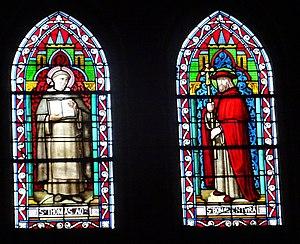
Eglise de Maromme (Seine-Maritime, France)
L' église Saint-Martin est l'église paroissiale de Maromme, en Seine-Maritime. C'est un bâtiment de style néo-gothique situé au centre de la ville, rue de l'église. Le chevet s'élève à quelques dizaines de mètres du Cailly.